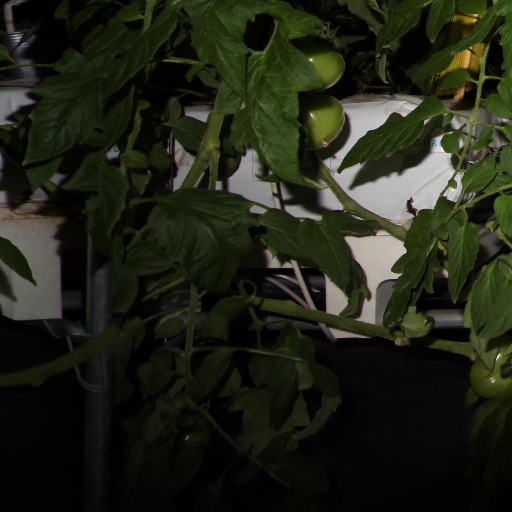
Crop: tomato